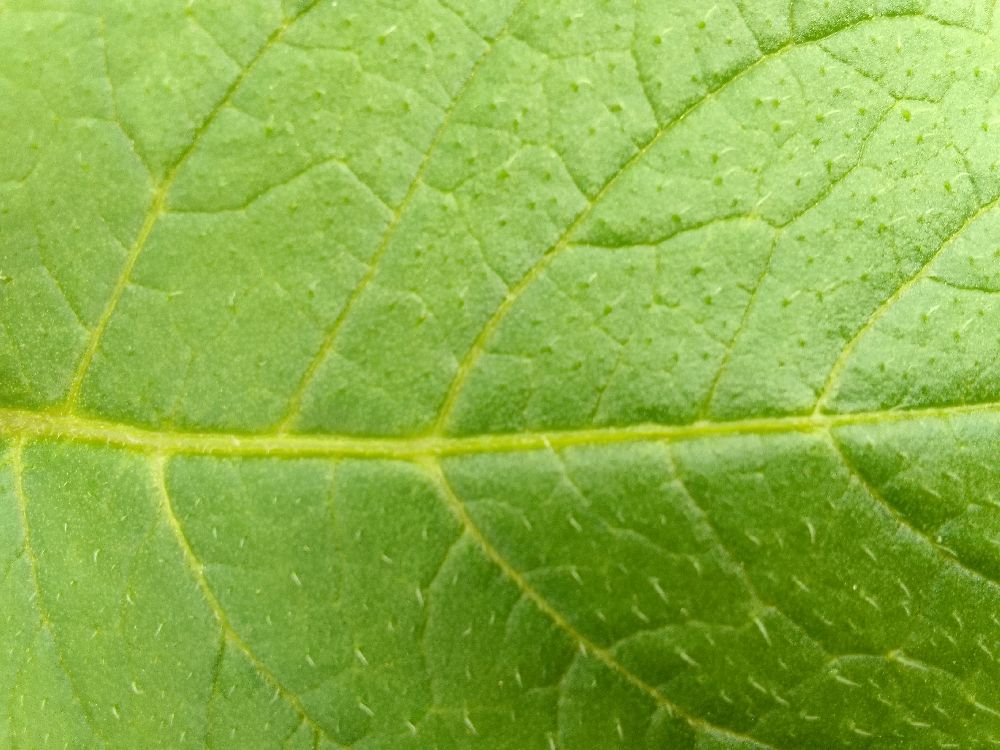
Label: Healthy